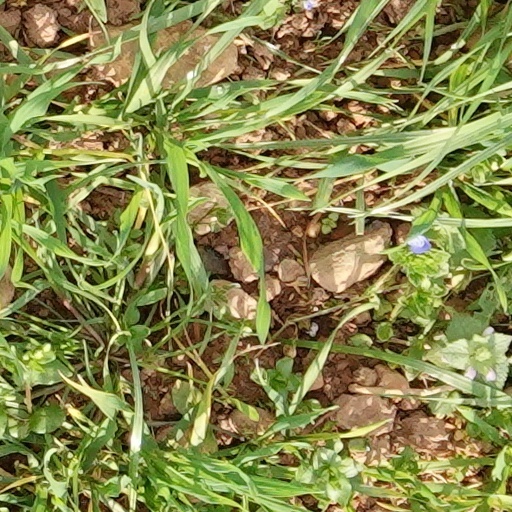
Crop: wheat